Puerto Varas

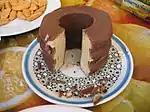
"Baumkuchen", literally translated "tree cake" or "log cake"

Puerto Varas is known for traditional German dishes, especially Kuchen, which is celebrated on the annual Kuchen Day on the first Saturday of February. Craft beers, pastries, cakes, chocolate and marmalades can also be found in the town’s shops, restaurants and cafes.